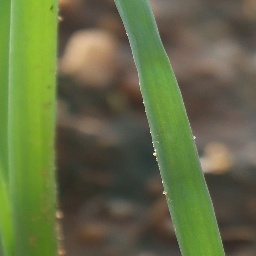
Label: healthy